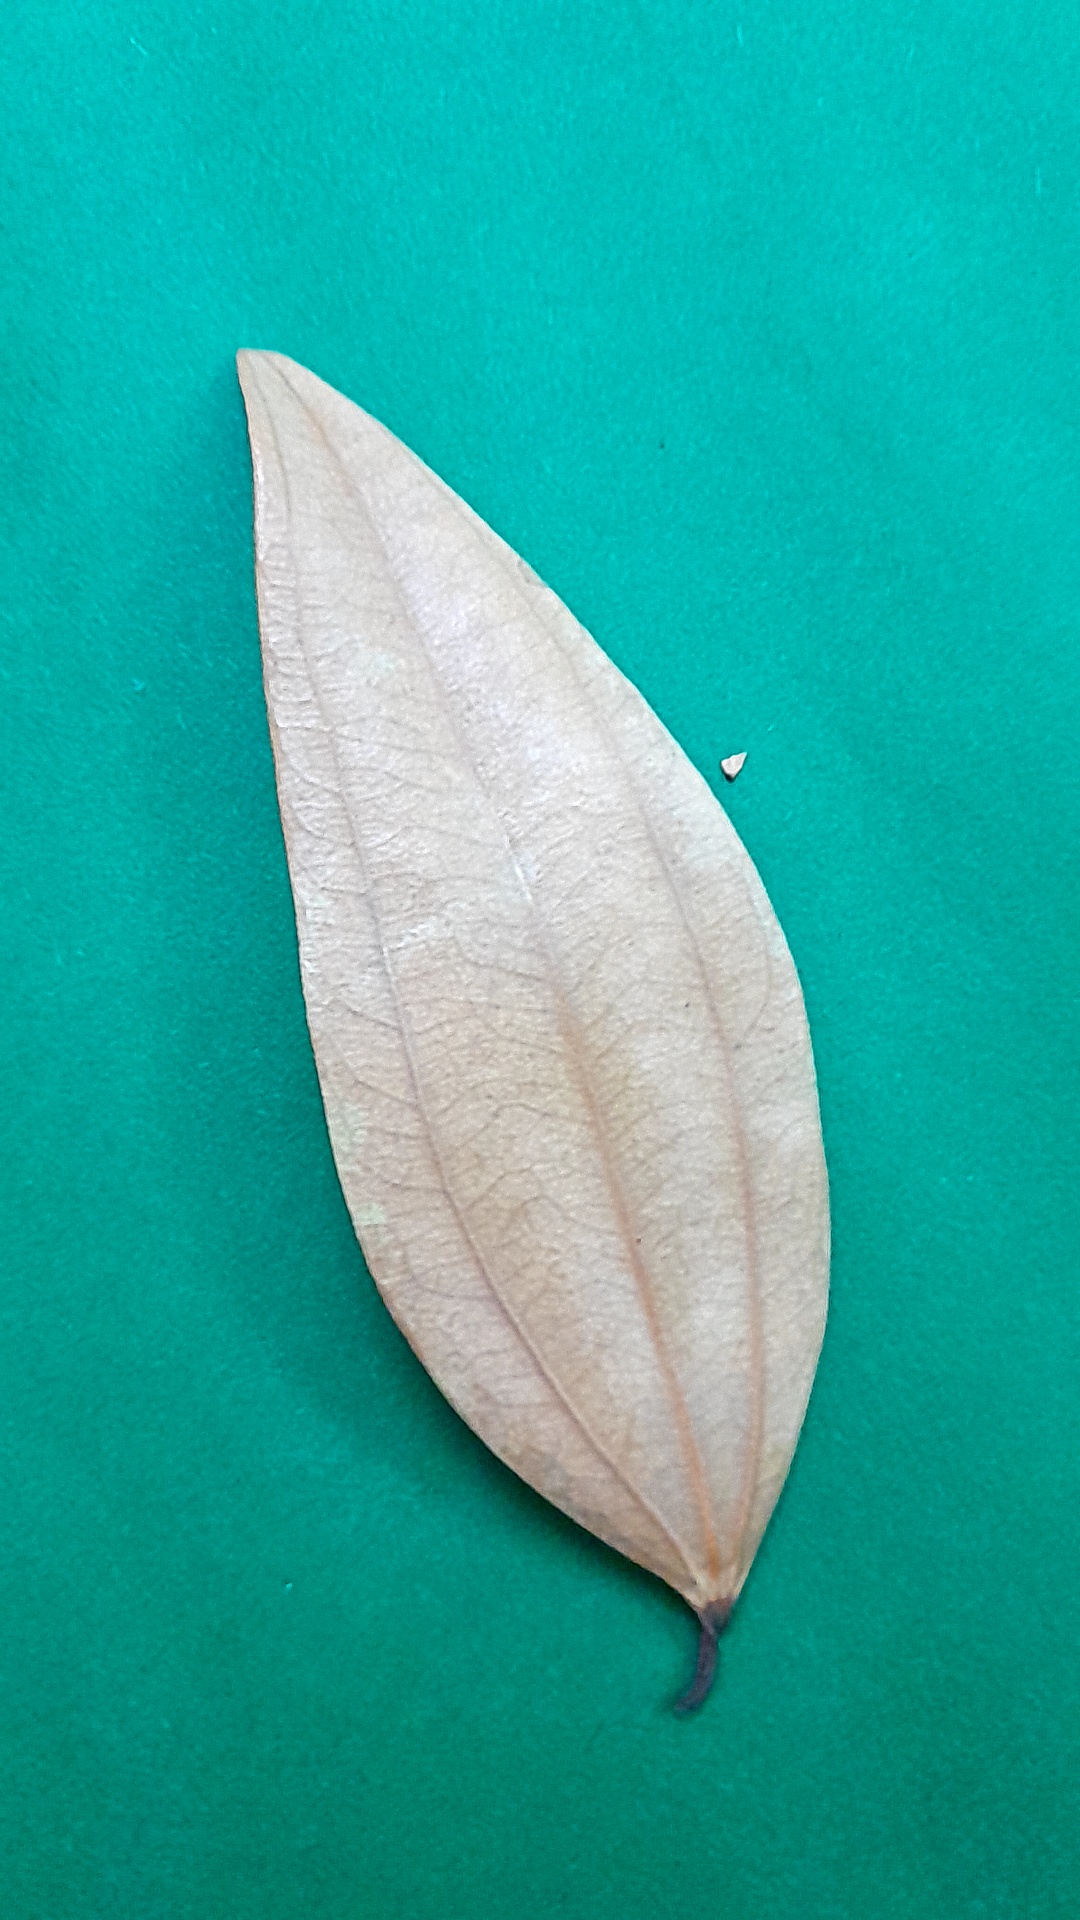
Label: Dry Leaf